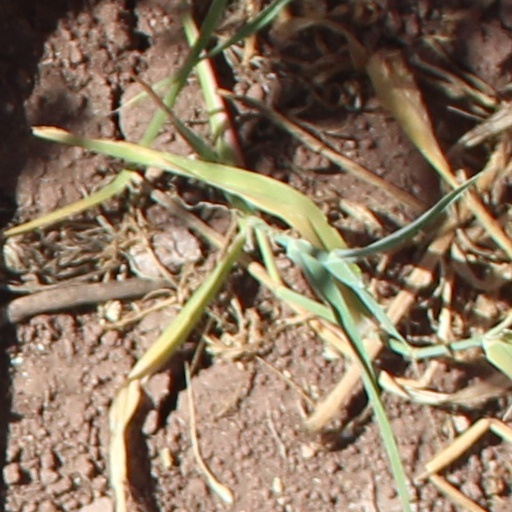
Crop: wheat